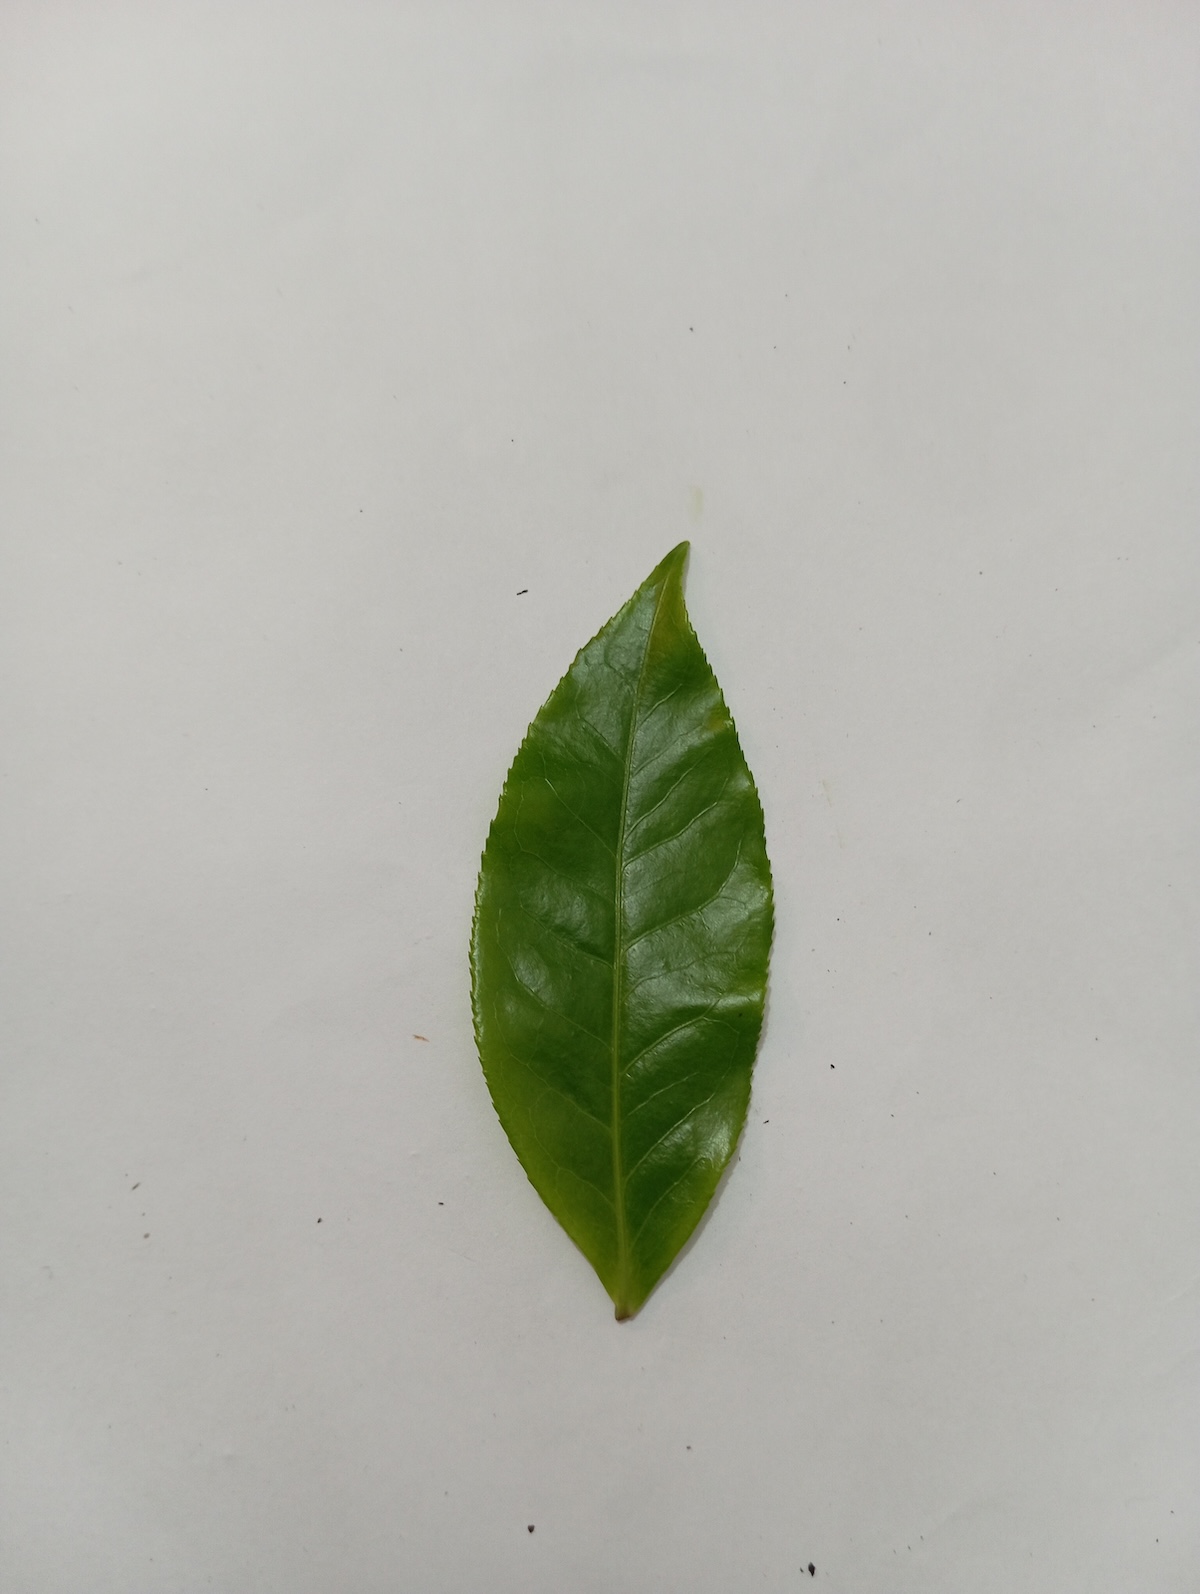
Label: Healthy leaf